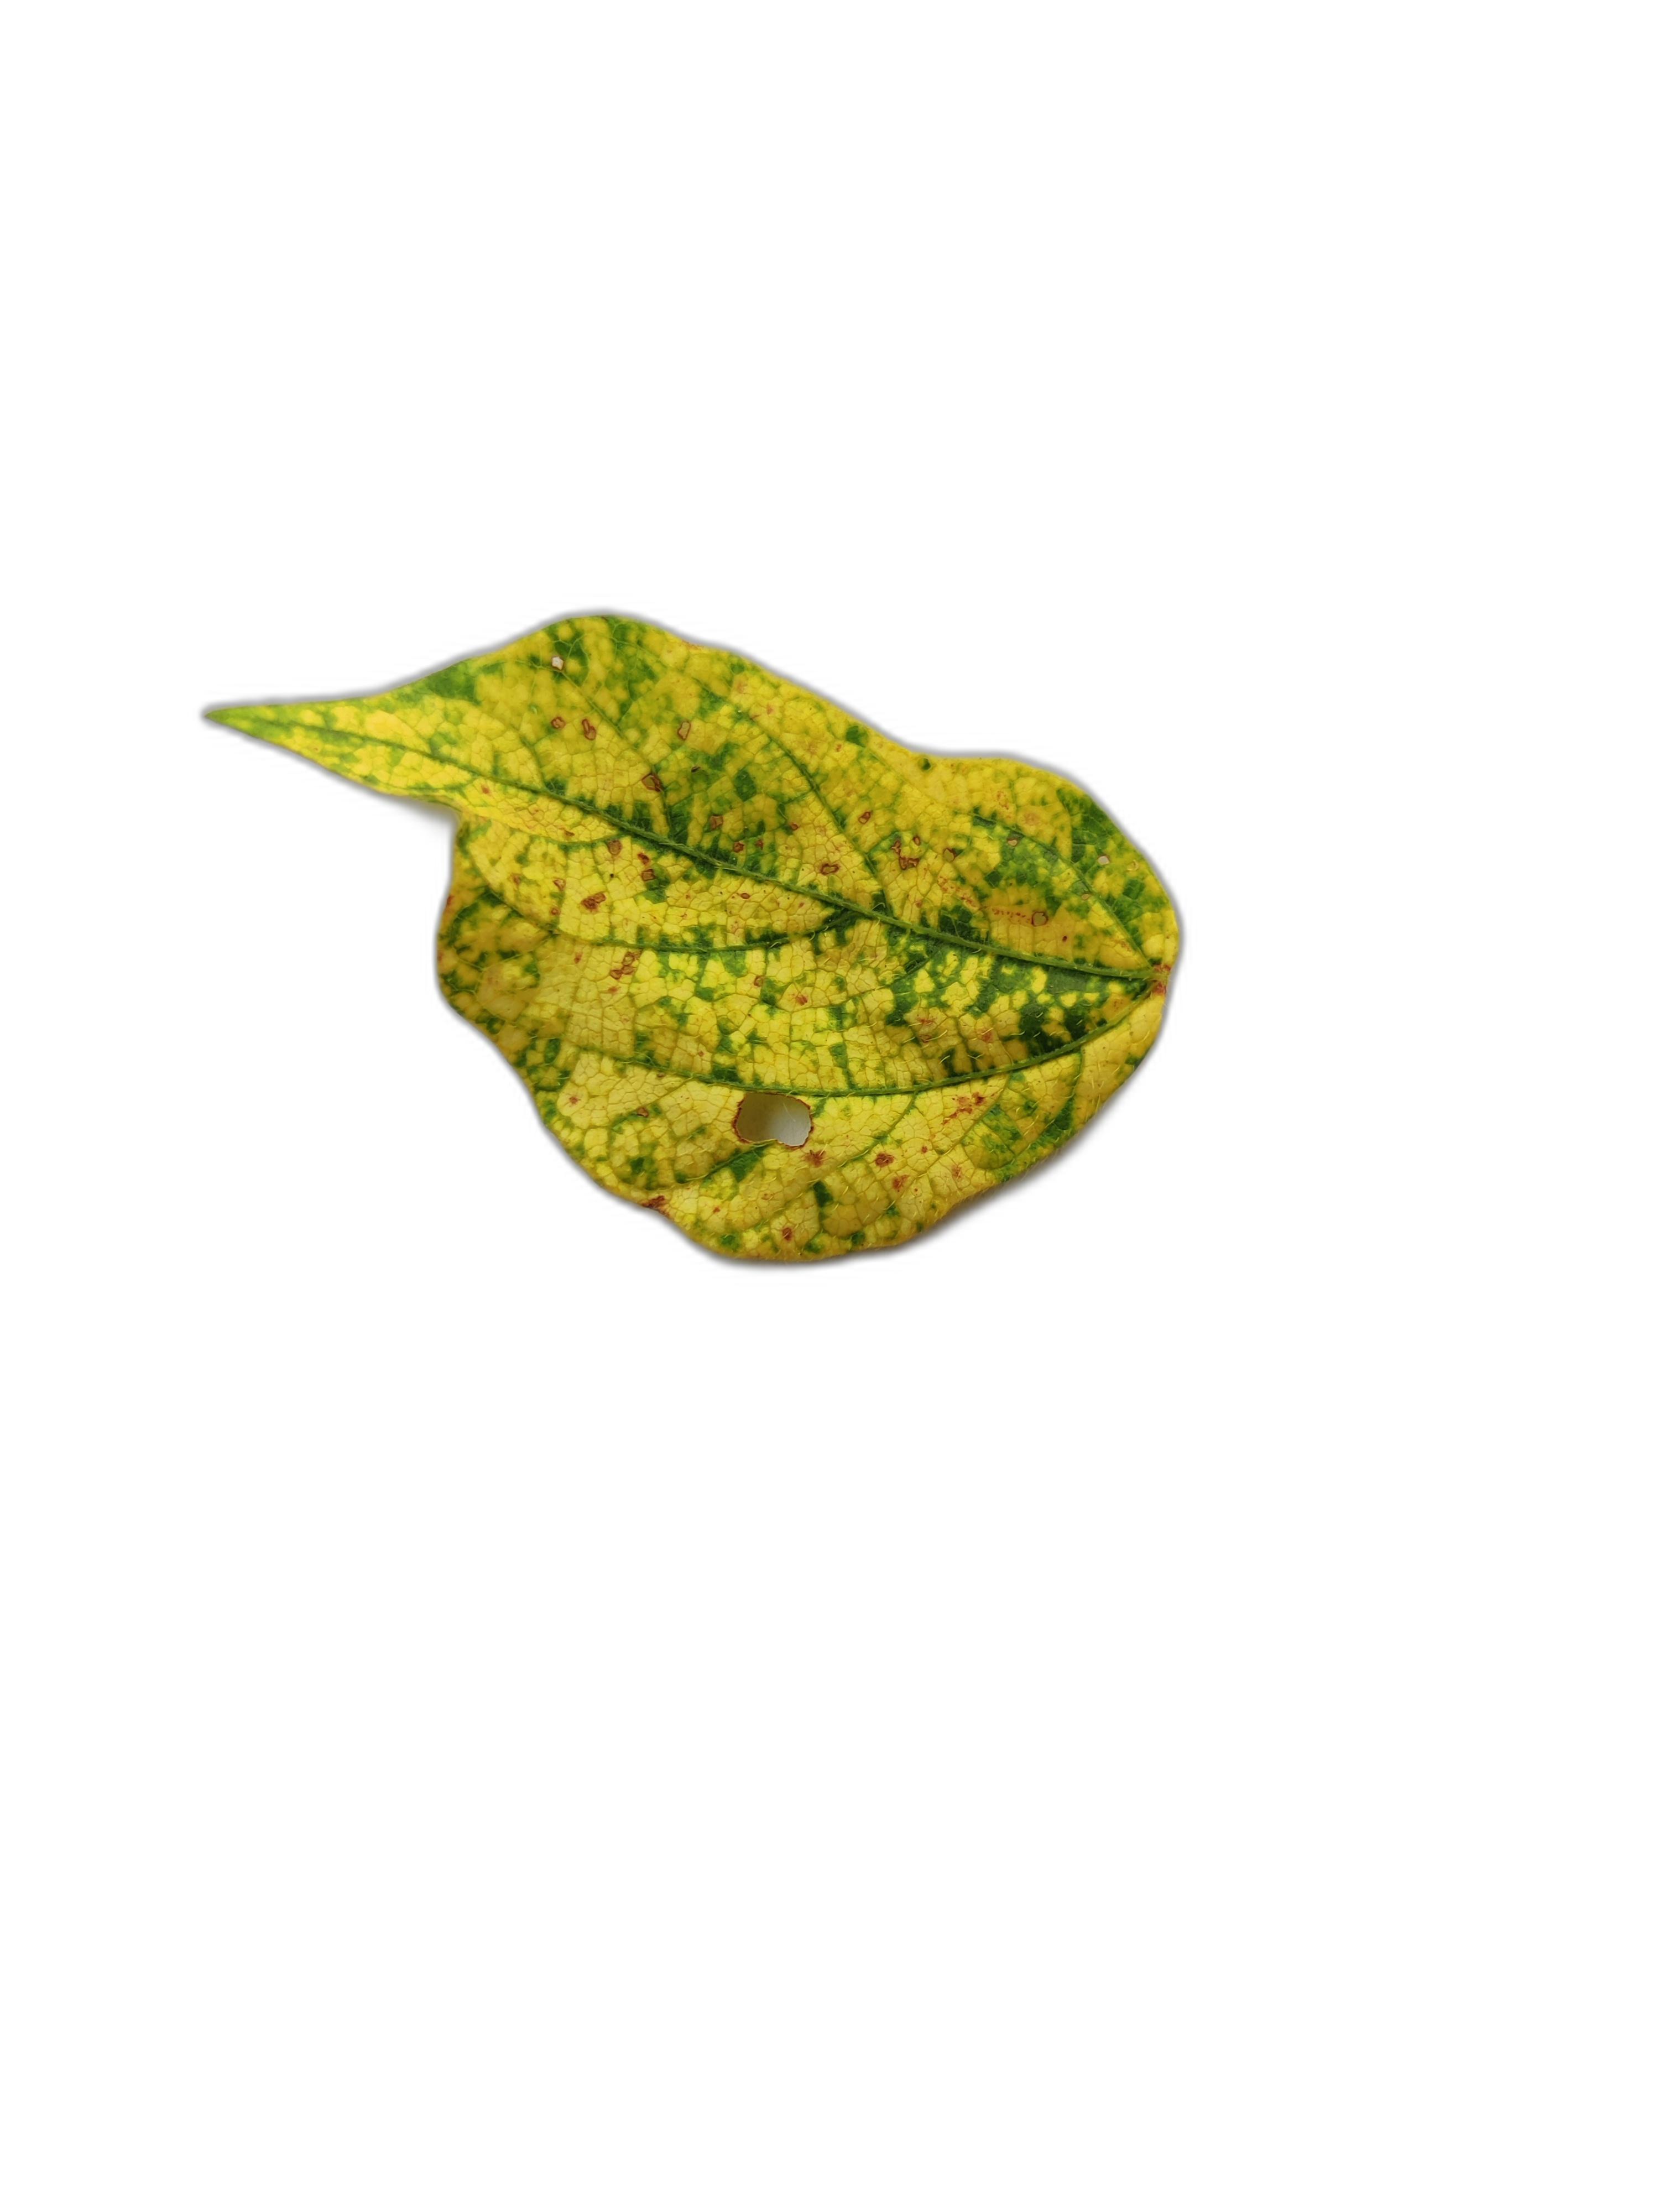
Label: Yellow Mosaic